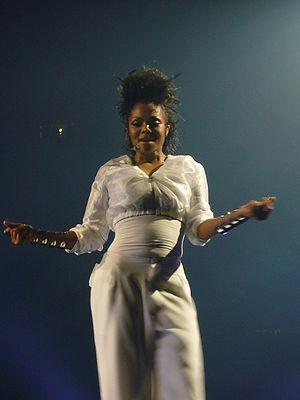
Pourquoi je me suis marié aussi ? est un film américain réalisé par Tyler Perry, sorti en 2010. Il fait suite à Pourquoi je me suis marié ?.
That's the Way Love Goes est une chanson de l'artiste américaine Janet Jackson issue de l'album janet. Elle sort en single le 20 avril 1993 sous le label Virgin Records. Elle apparaît dans toutes les compilations de Jackson et en version remixée sur l'album remix janet. Remixed. Écrite et produite par Jimmy Jam et Terry Lewis et Jackson, la chanson reprend un échantillon de Papa Don't Take No Mess de James Brown sortie en 1974. Elle est le premier single de l'album à la place d'If car, selon Jam, elle présente bien le concept de l'album.
Les Couleurs du destin est un film dramatique américain, écrit, produit et réalisé par Tyler Perry, sorti en 2010.
Janet Damita Jo Jackson, née le 16 mai 1966 à Gary dans l'Indiana, est une chanteuse, danseuse et actrice américaine. Neuvième et dernier enfant de la famille Jackson, elle est la sœur cadette de Michael Jackson.